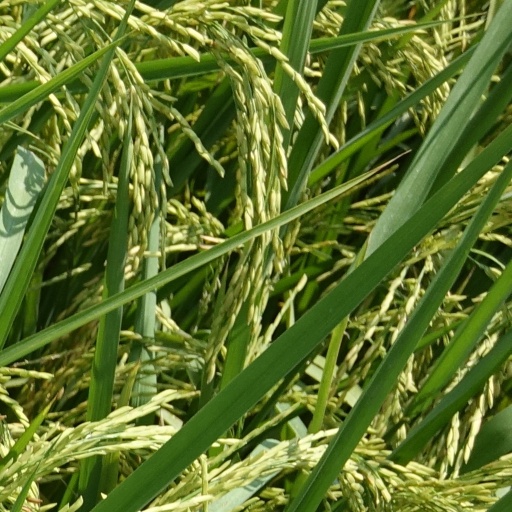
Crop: rice